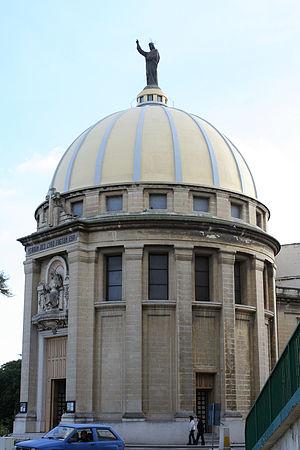
Il-Ħamrun – ou plus simplement Ħamrun – est une localité de Malte d'environ 9 300 habitants, située dans la zone intérieure de Grand Harbour de Malte, lieu d'un conseil local compris dans la région Xlokk.